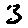
Label: 3